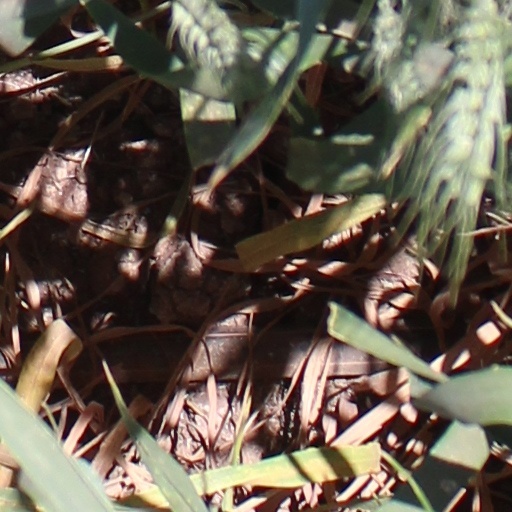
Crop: wheat